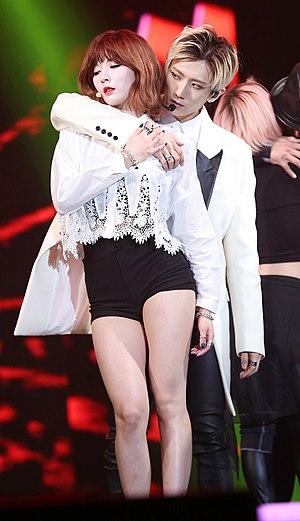
Trouble Maker est un duo formé par Cube Entertainment en 2011, composé de Kim HyunA et de Jang Hyun-seung.